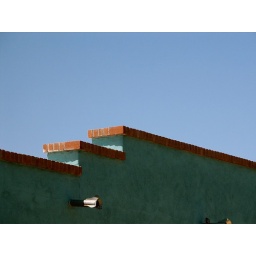
Just pretty architecture ... The blue of the building against the blue of the clear sky. It's striking but simple.